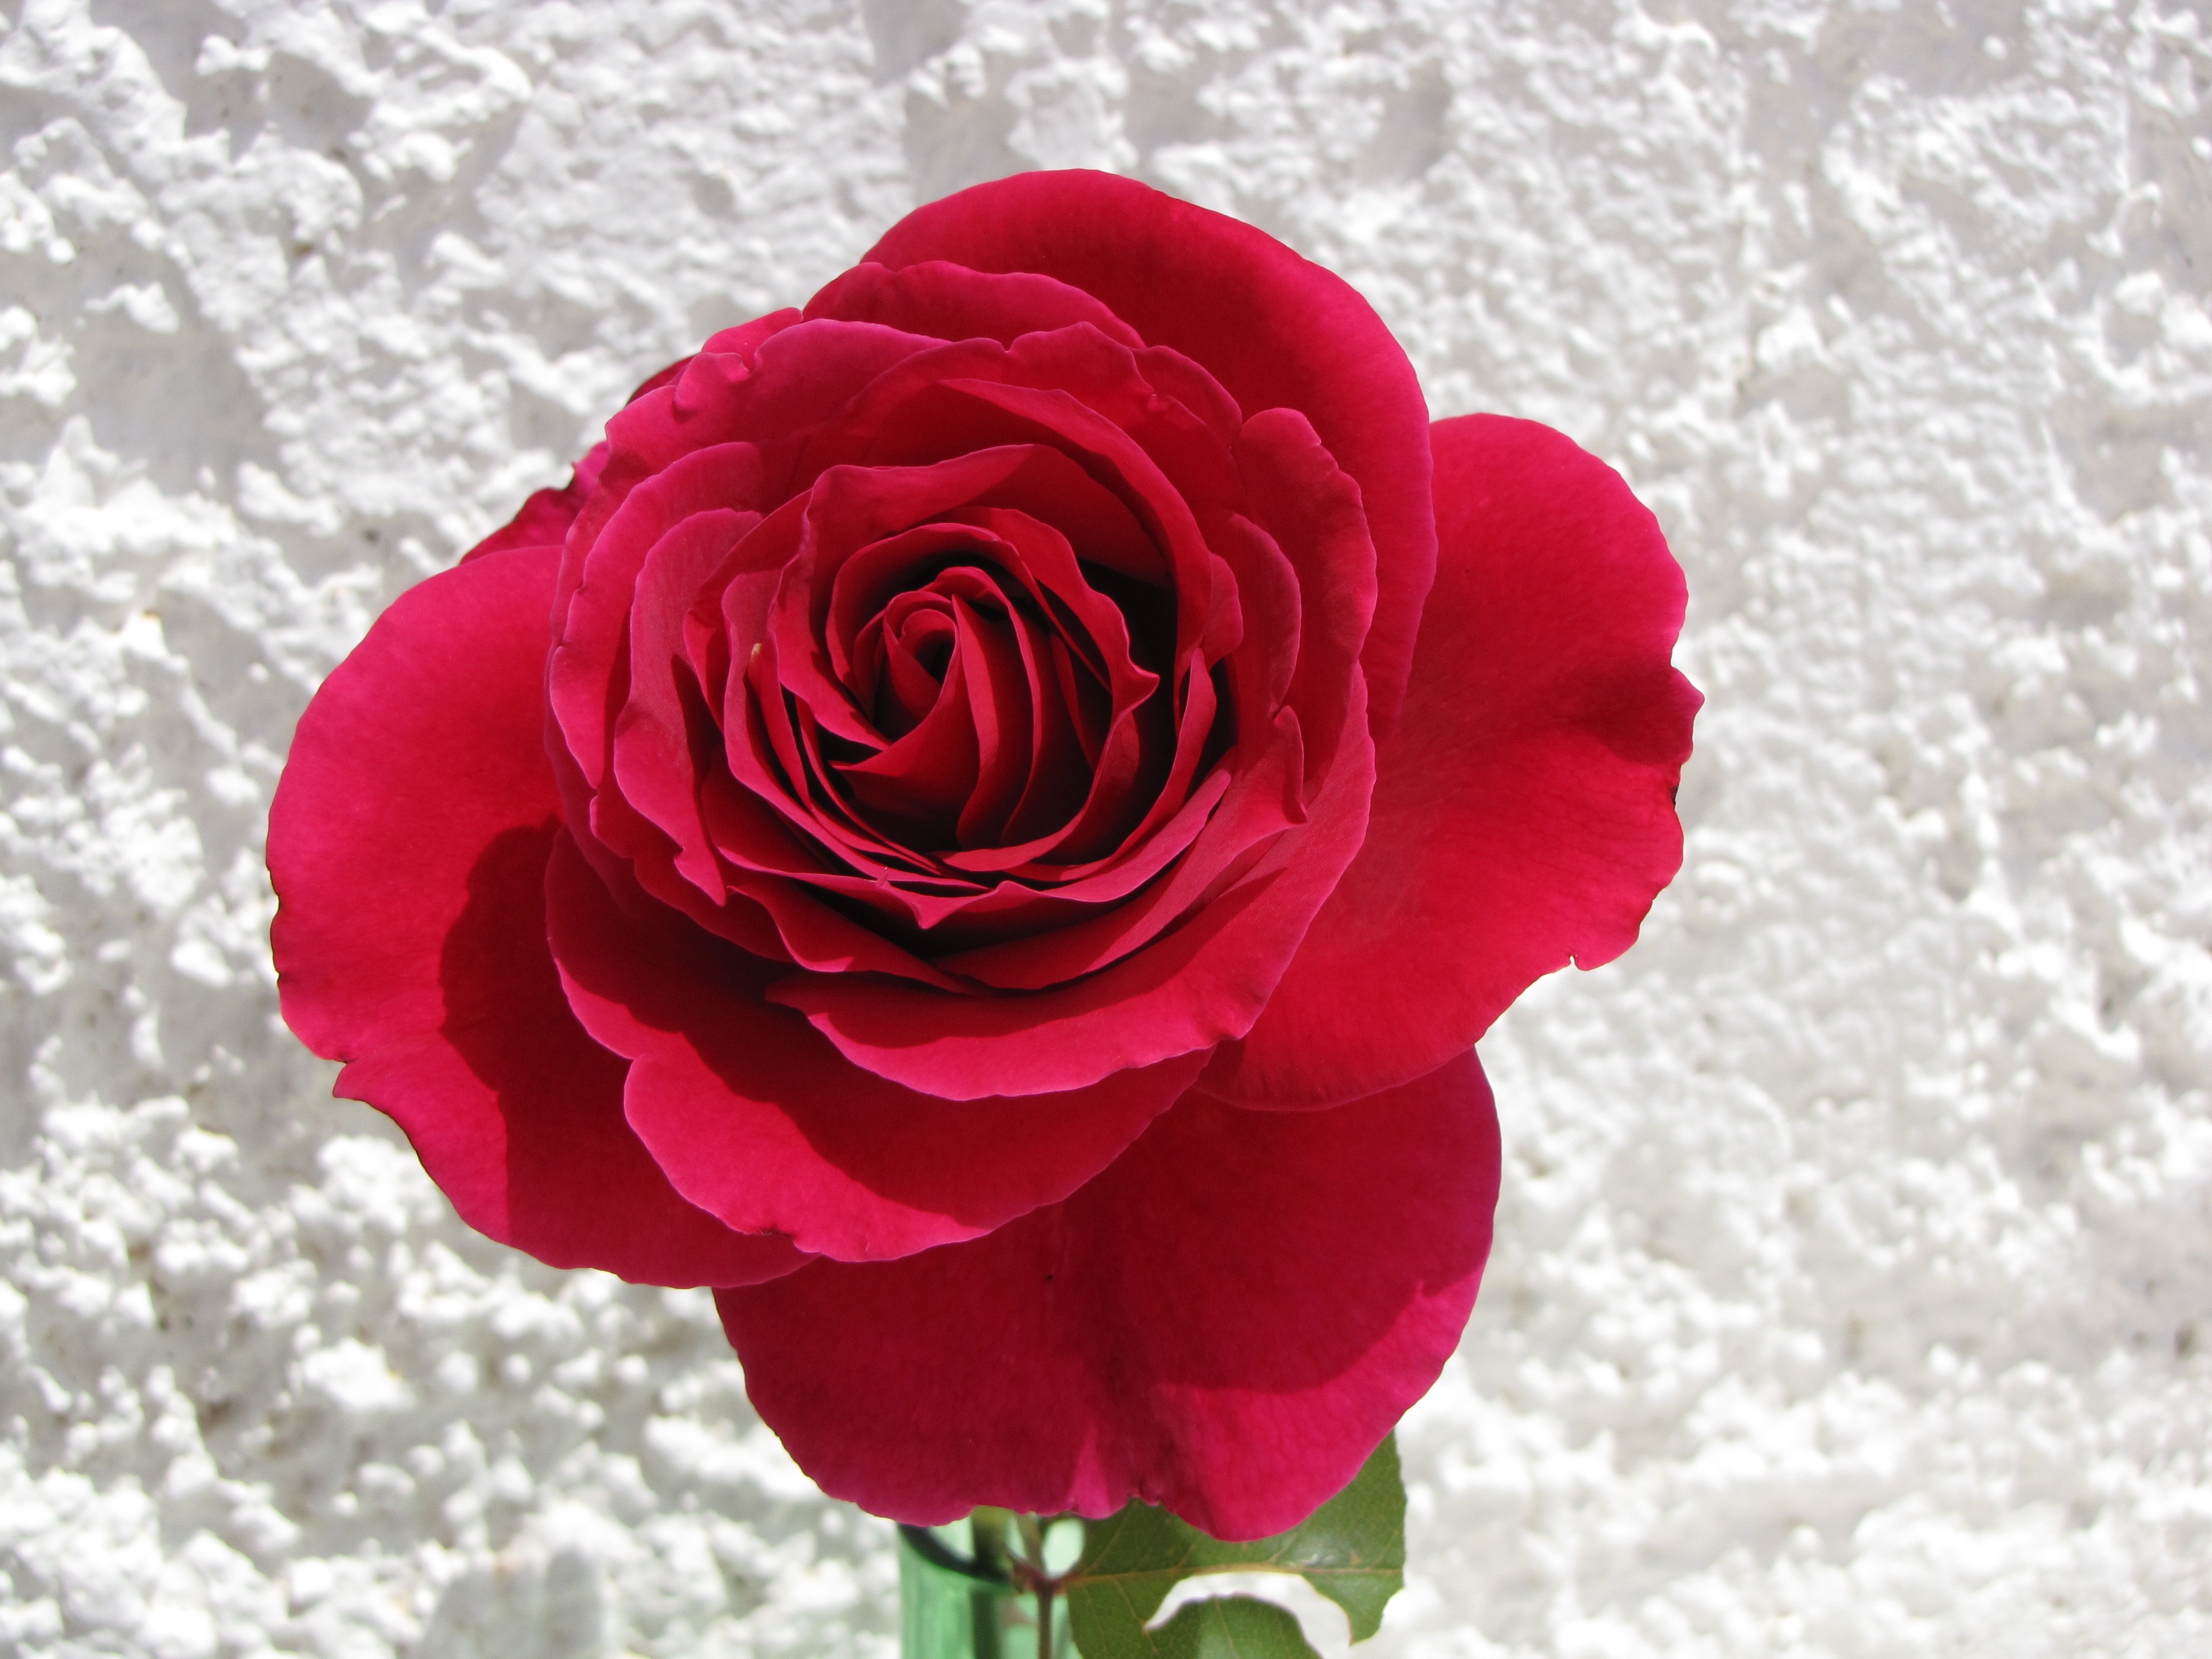
plant, flower, petal, rose, red, pink, close up, floribunda, macro photography, flowering plant, garden roses, rose family, land plant, rosa centifolia